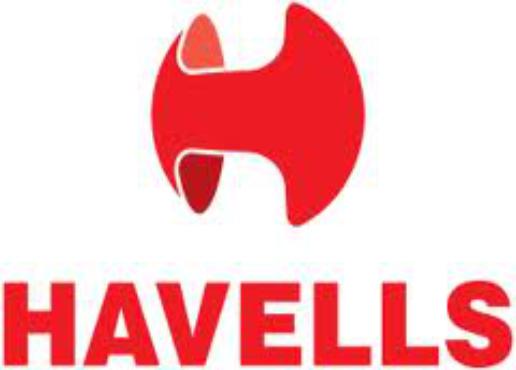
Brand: Havells
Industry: Others